Apollo program

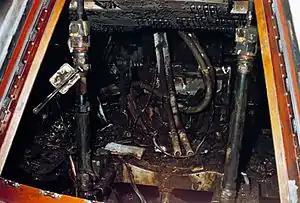
Charred Apollo 1 cabin interior

Saturn I, the first US heavy lift launch vehicle, was initially planned to launch partially equipped CSMs in low Earth orbit tests. The S-I first stage burned RP-1 with liquid oxygen (LOX) oxidizer in eight clustered Rocketdyne H-1 engines, to produce of thrust. The S-IV second stage used six liquid hydrogen-fueled Pratt & Whitney RL-10 engines with of thrust. The S-V third stage flew inactively on Saturn I four times.